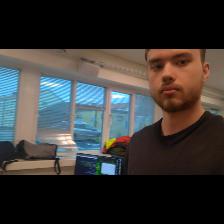
Label: Human